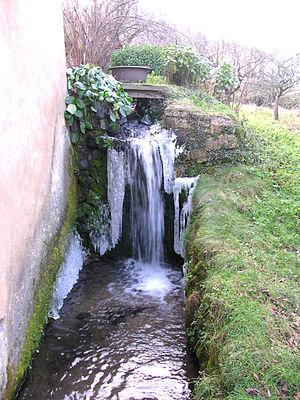
L'Auzon dans le village de Chanonat (Puy-de-Dôme, France).
L'Auzon est une rivière française qui coule dans le département du Puy-de-Dôme, en région Auvergne-Rhône-Alpes. C'est un affluent direct de l'Allier en rive gauche, donc un sous-affluent du fleuve la Loire.